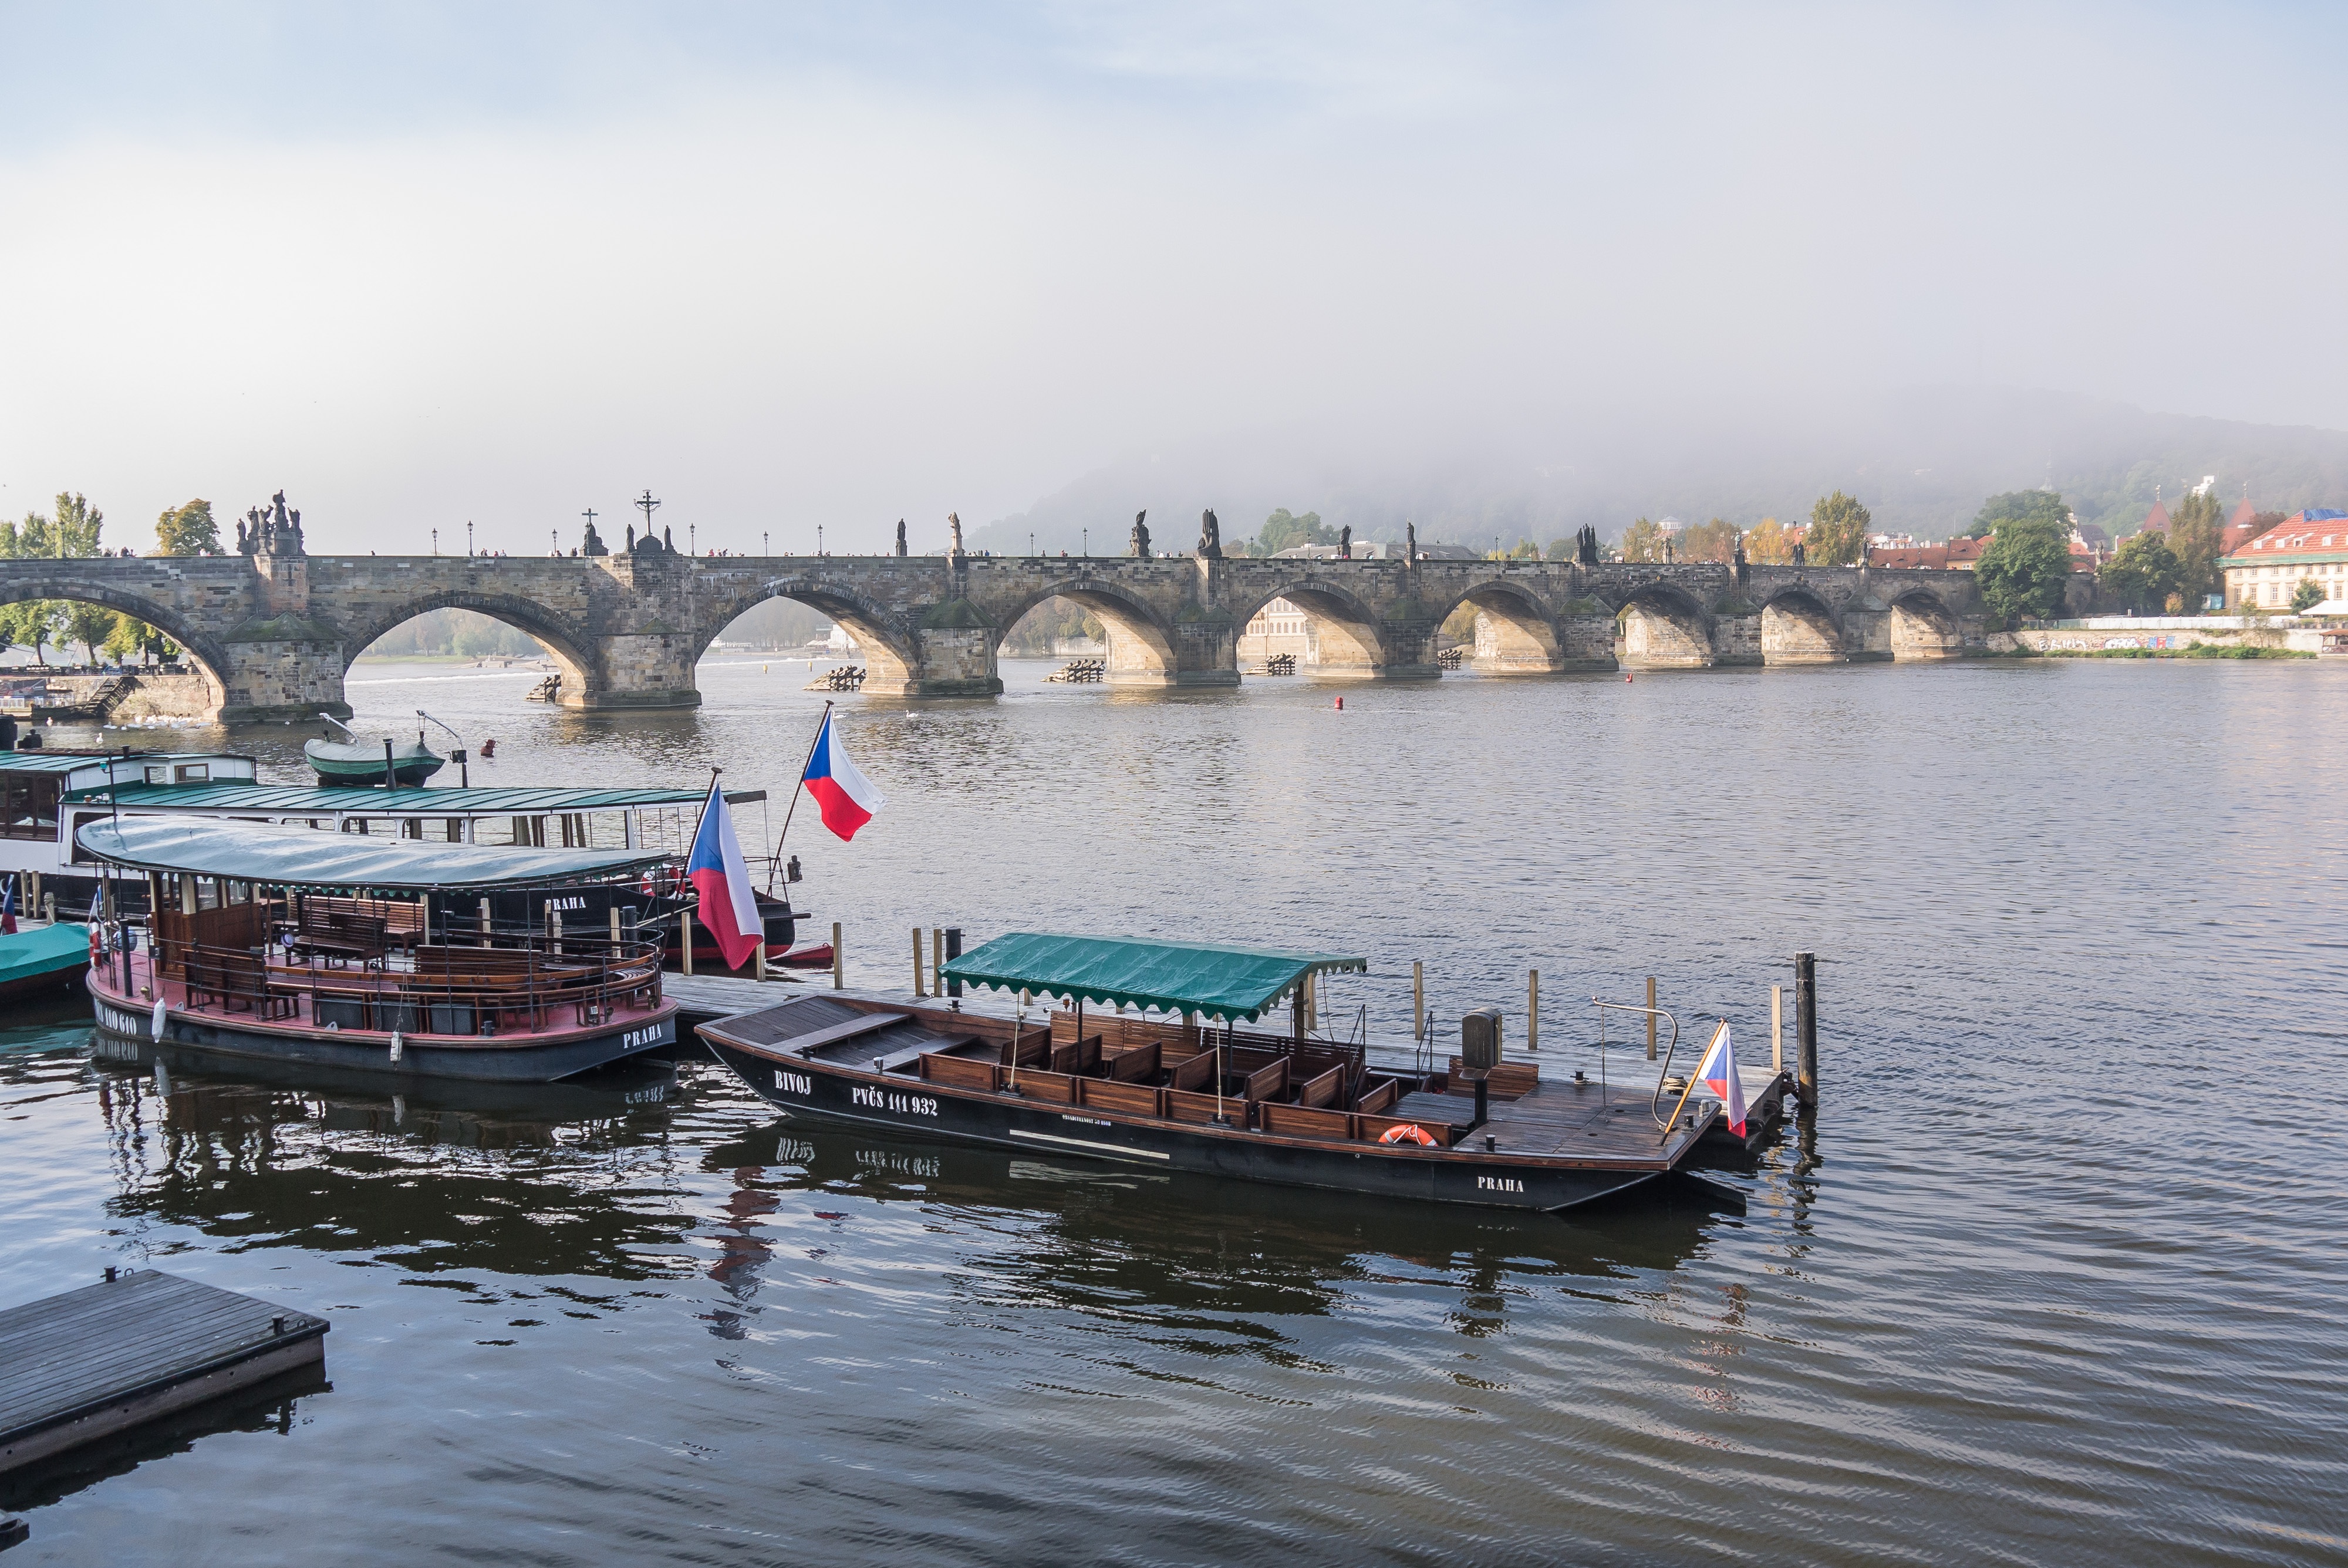
sea, boat, bridge, river, ship, vehicle, bay, harbor, prague, waterway, ferry, boating, watercraft, carlos